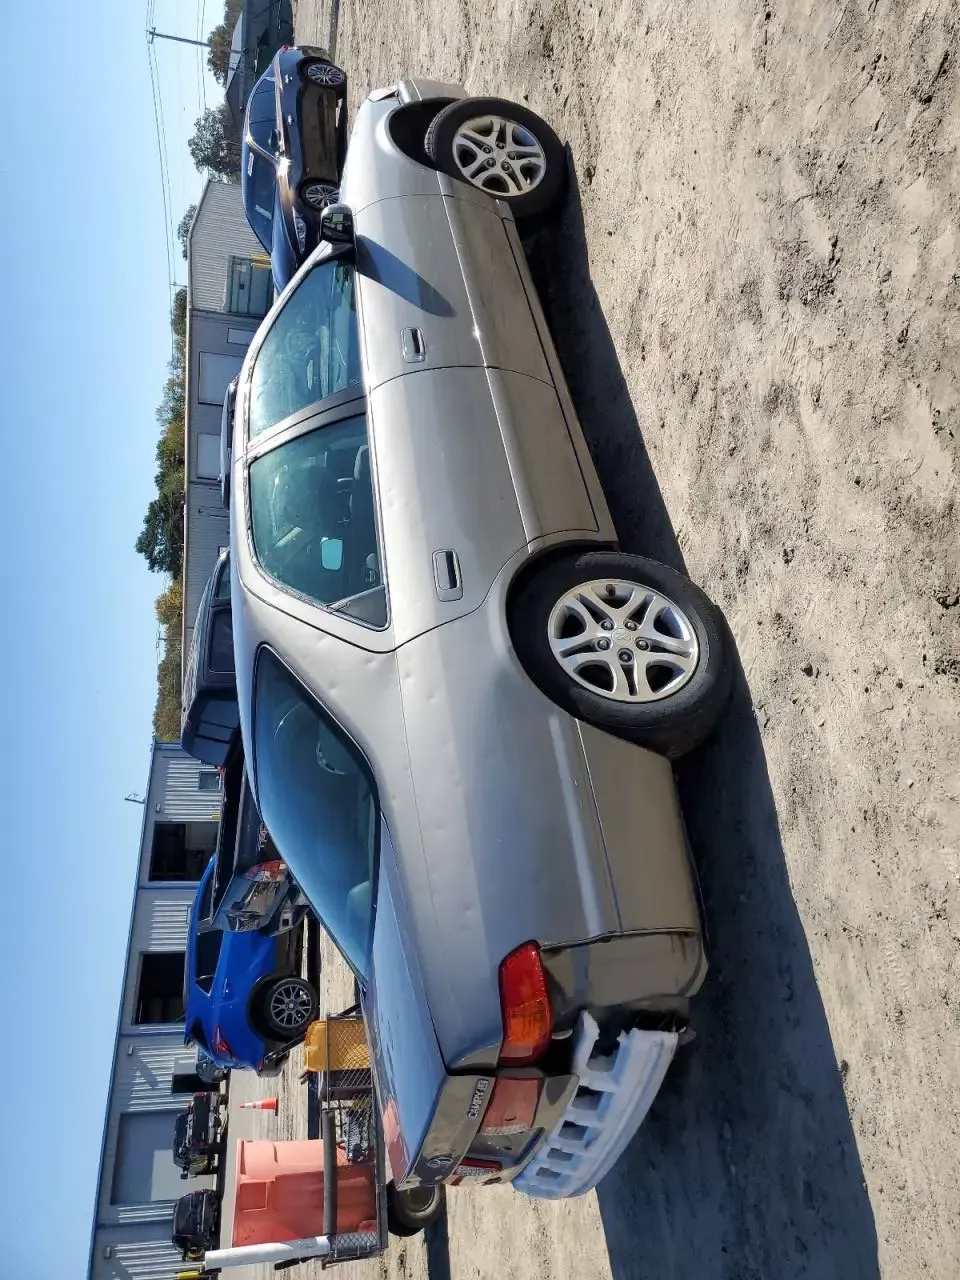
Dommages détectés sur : pare-choc arrière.
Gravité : majeur